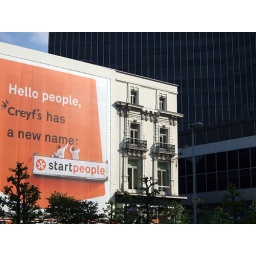
I liked the contrast of the giant billboard and the white building in the midday sun against the backdrop of the dark building...